Freeze-fracture

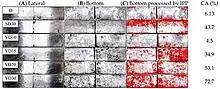
Concrete fracture

Freeze-thaw cycles of composite materials can weaken them. Moisture within composite materials has been modeled to try and predict the effects of water freezing with composite materials. As a widely used composite material, concrete is also an important material susceptible to freeze-fracture.